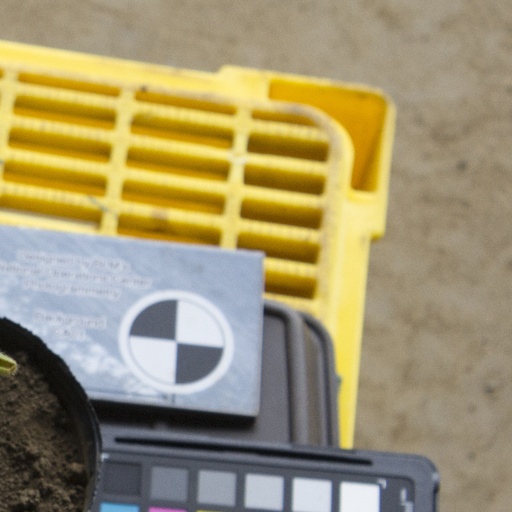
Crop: soybean